Jaco Island

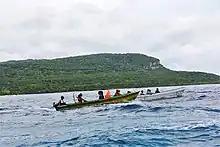
Tourists are ferried to Jaco on fishing boats like these

Jaco is regarded as sacred by the local population because the beach and the channel are sometimes said to be the points where Timor Sea ("Tasi Mane", the men's sea) meets the boundary between the Banda Sea ("Tasi Feto", the women's sea) including Wetar Strait to the north and Timor Sea to the south. According to the standard work "Limits of Oceans and Seas", 3rd edition (1953), published by the International Hydrographic Organization (IHO), however, the only point where Timor meets those two seas is Tanjong Sewirawa (now known as Cape Cutcha), the eastern extremity of the Timorese mainland. Cape Cutcha is a short distance northwest of the island, and north of the beach. In principle, entering the island, fishing and swimming were therefore forbidden (Tara Bandu). Today, however, fishermen drive tourists from the opposite Valu Beach to the sandy beaches of Jaco for snorkelling and diving. Overnight stays on the island are still not allowed. In February and March, mechi, large feasts of Meci worms (Eunice viridis) are harvested from the sea on the north coast.